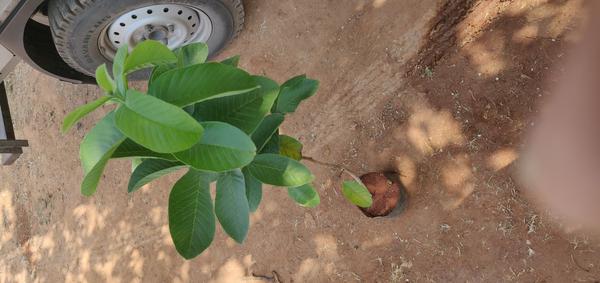
Plant: Gauva